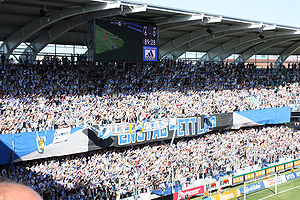
U/21 Europamesterskabet i fodbold 2009 / Stadioner
U-21 Europamesterskaberne 2009 i fodbold var det 17. i rækken af officielle europamesterskaber for U-21-landshold, arrangeret af UEFA. Tyskland vandt turneringen efter at have slået England i finalen. Sverige var værter for turneringen, der blev spillet i perioden 15. juni 2009 – 29. juni 2009.